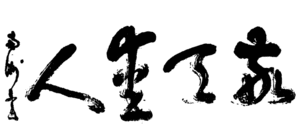
Le terme de yojijukugo désigne une unité lexicale japonaise composée de quatre kanji.